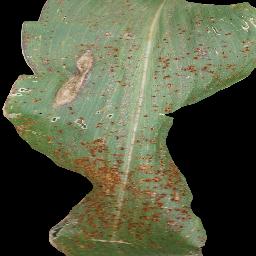
Label: Corn___Common_rust